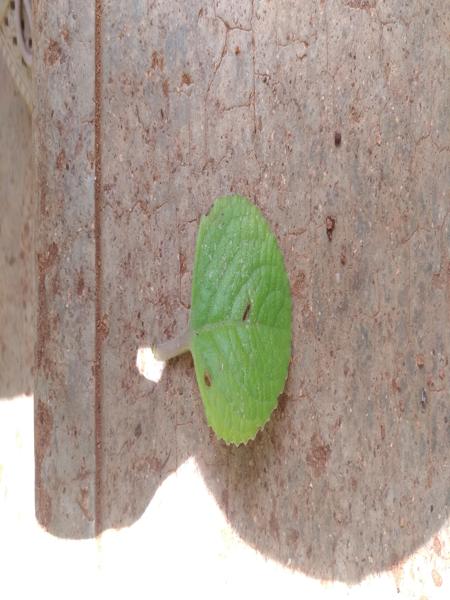
Plant: Doddpathre